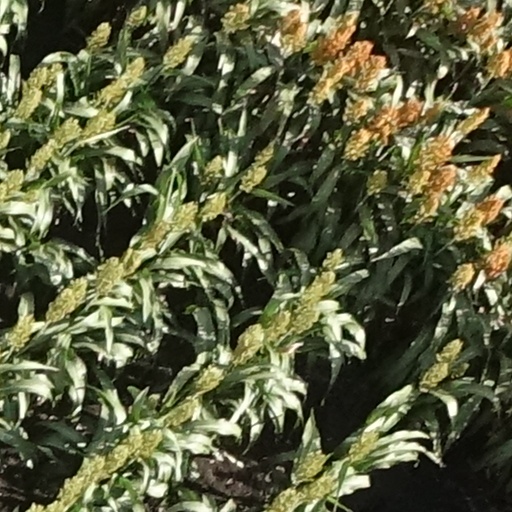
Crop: sorghum